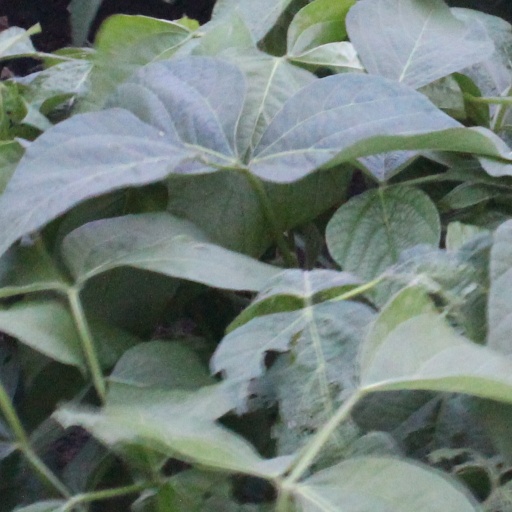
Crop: soybean